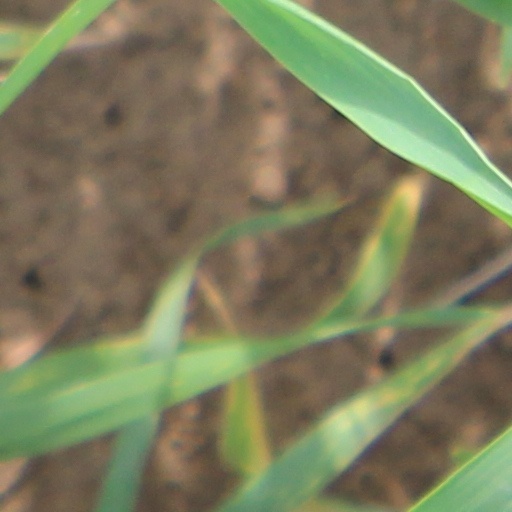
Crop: wheat